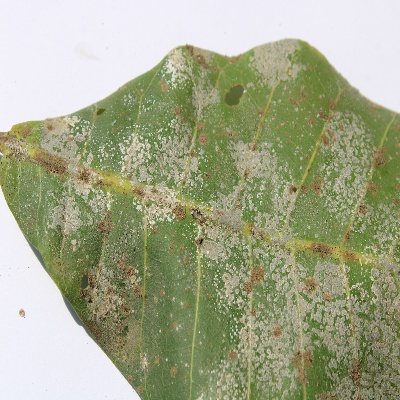
Crop: Cashew
Condition: red rust